5th Infantry Division (United States)

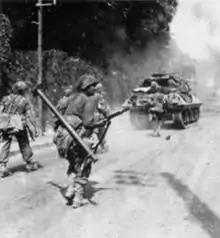
Men of the 5th Infantry Division advance toward Fontainebleau en route to Paris, supported by M10 tank destroyers of the 818th Tank Destroyer Battalion

The division then served for the next few months in the Army of Occupation, being based in Belgium and Esch-sur-Alzette, Luxembourg until it departed Europe. The division returned to the United States through the New York Port of Embarkation at Hoboken, New Jersey, on 21 July 1919.